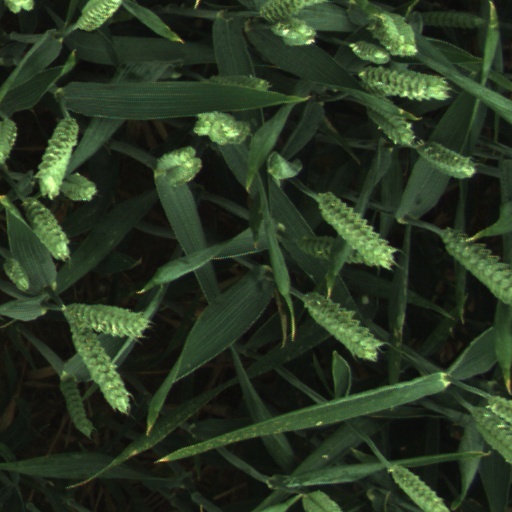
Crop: wheat